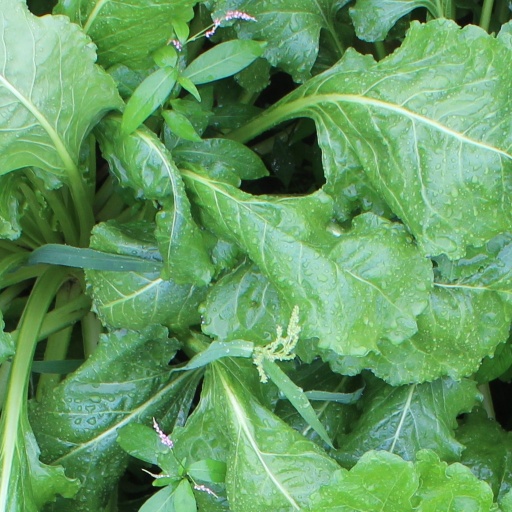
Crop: sugar beet